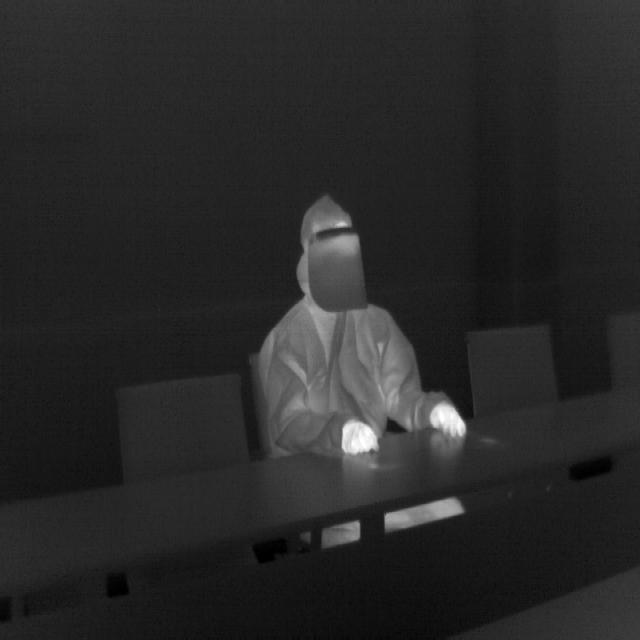
Detected objects:
label: person